Louis Nicolas le Tonnelier de Breteuil

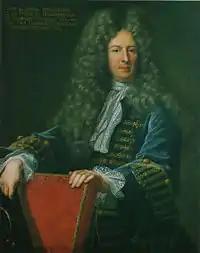
The baron of Breteuil by Hyacinthe Rigaud

Louis Nicolas Le Tonnelier, Baron of Breteuil (14 September 1648, in Montpellier – 24 May 1728), baron of Preuilly and of Breteuil was an officer in the royal household of Louis XIV. He is also notable as the father of the mathematician Émilie du Châtelet.